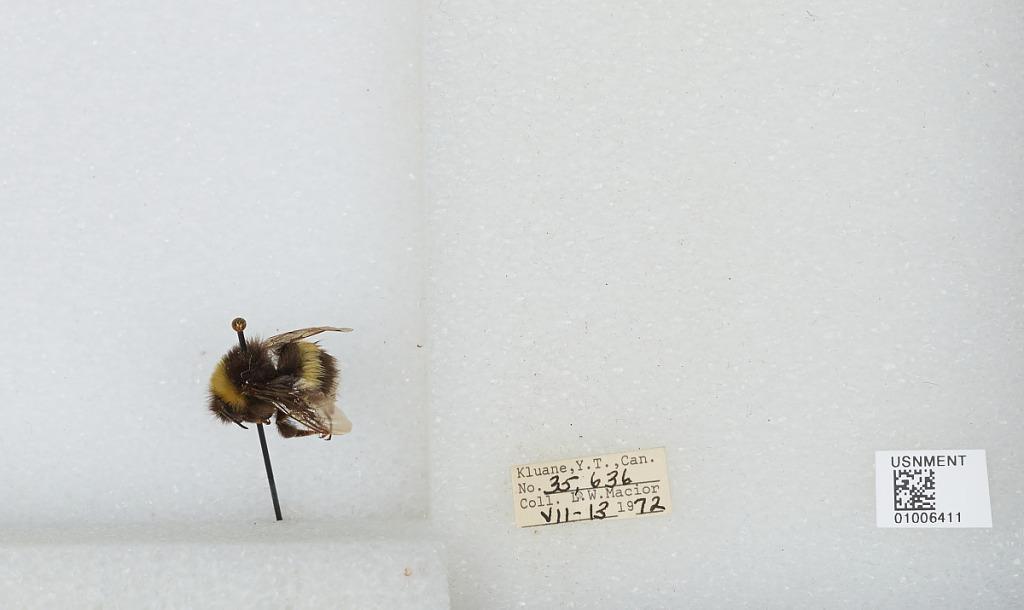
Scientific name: Bombus (Bombus) lucorum (Linnaeus)
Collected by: L. Macior
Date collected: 1972-7-13
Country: Canada
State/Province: Yukon Territory
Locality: Kluane
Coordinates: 60.75, -139.5